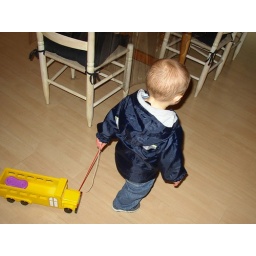
Around and around the kitchen table pulling my school bus.